Helena Bonham Carter

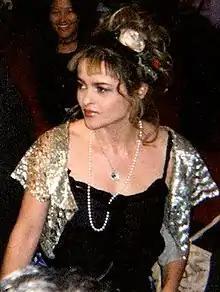
Bonham Carter at the 2005 Toronto International Film Festival

In August 2001, she was featured in "Maxim". She played her second Queen of England when she was cast as Anne Boleyn in the ITV1 miniseries "Henry VIII"; however, her role was restricted, as she was pregnant with her first child at the time of filming. In 2005, she voiced Lady Tottingham, a wealthy aristocratic spinster in the 2005 stop-motion animated comedy "". Starring alongside Ralph Fiennes and Peter Sallis, the film serves as part of the Wallace & Gromit series.